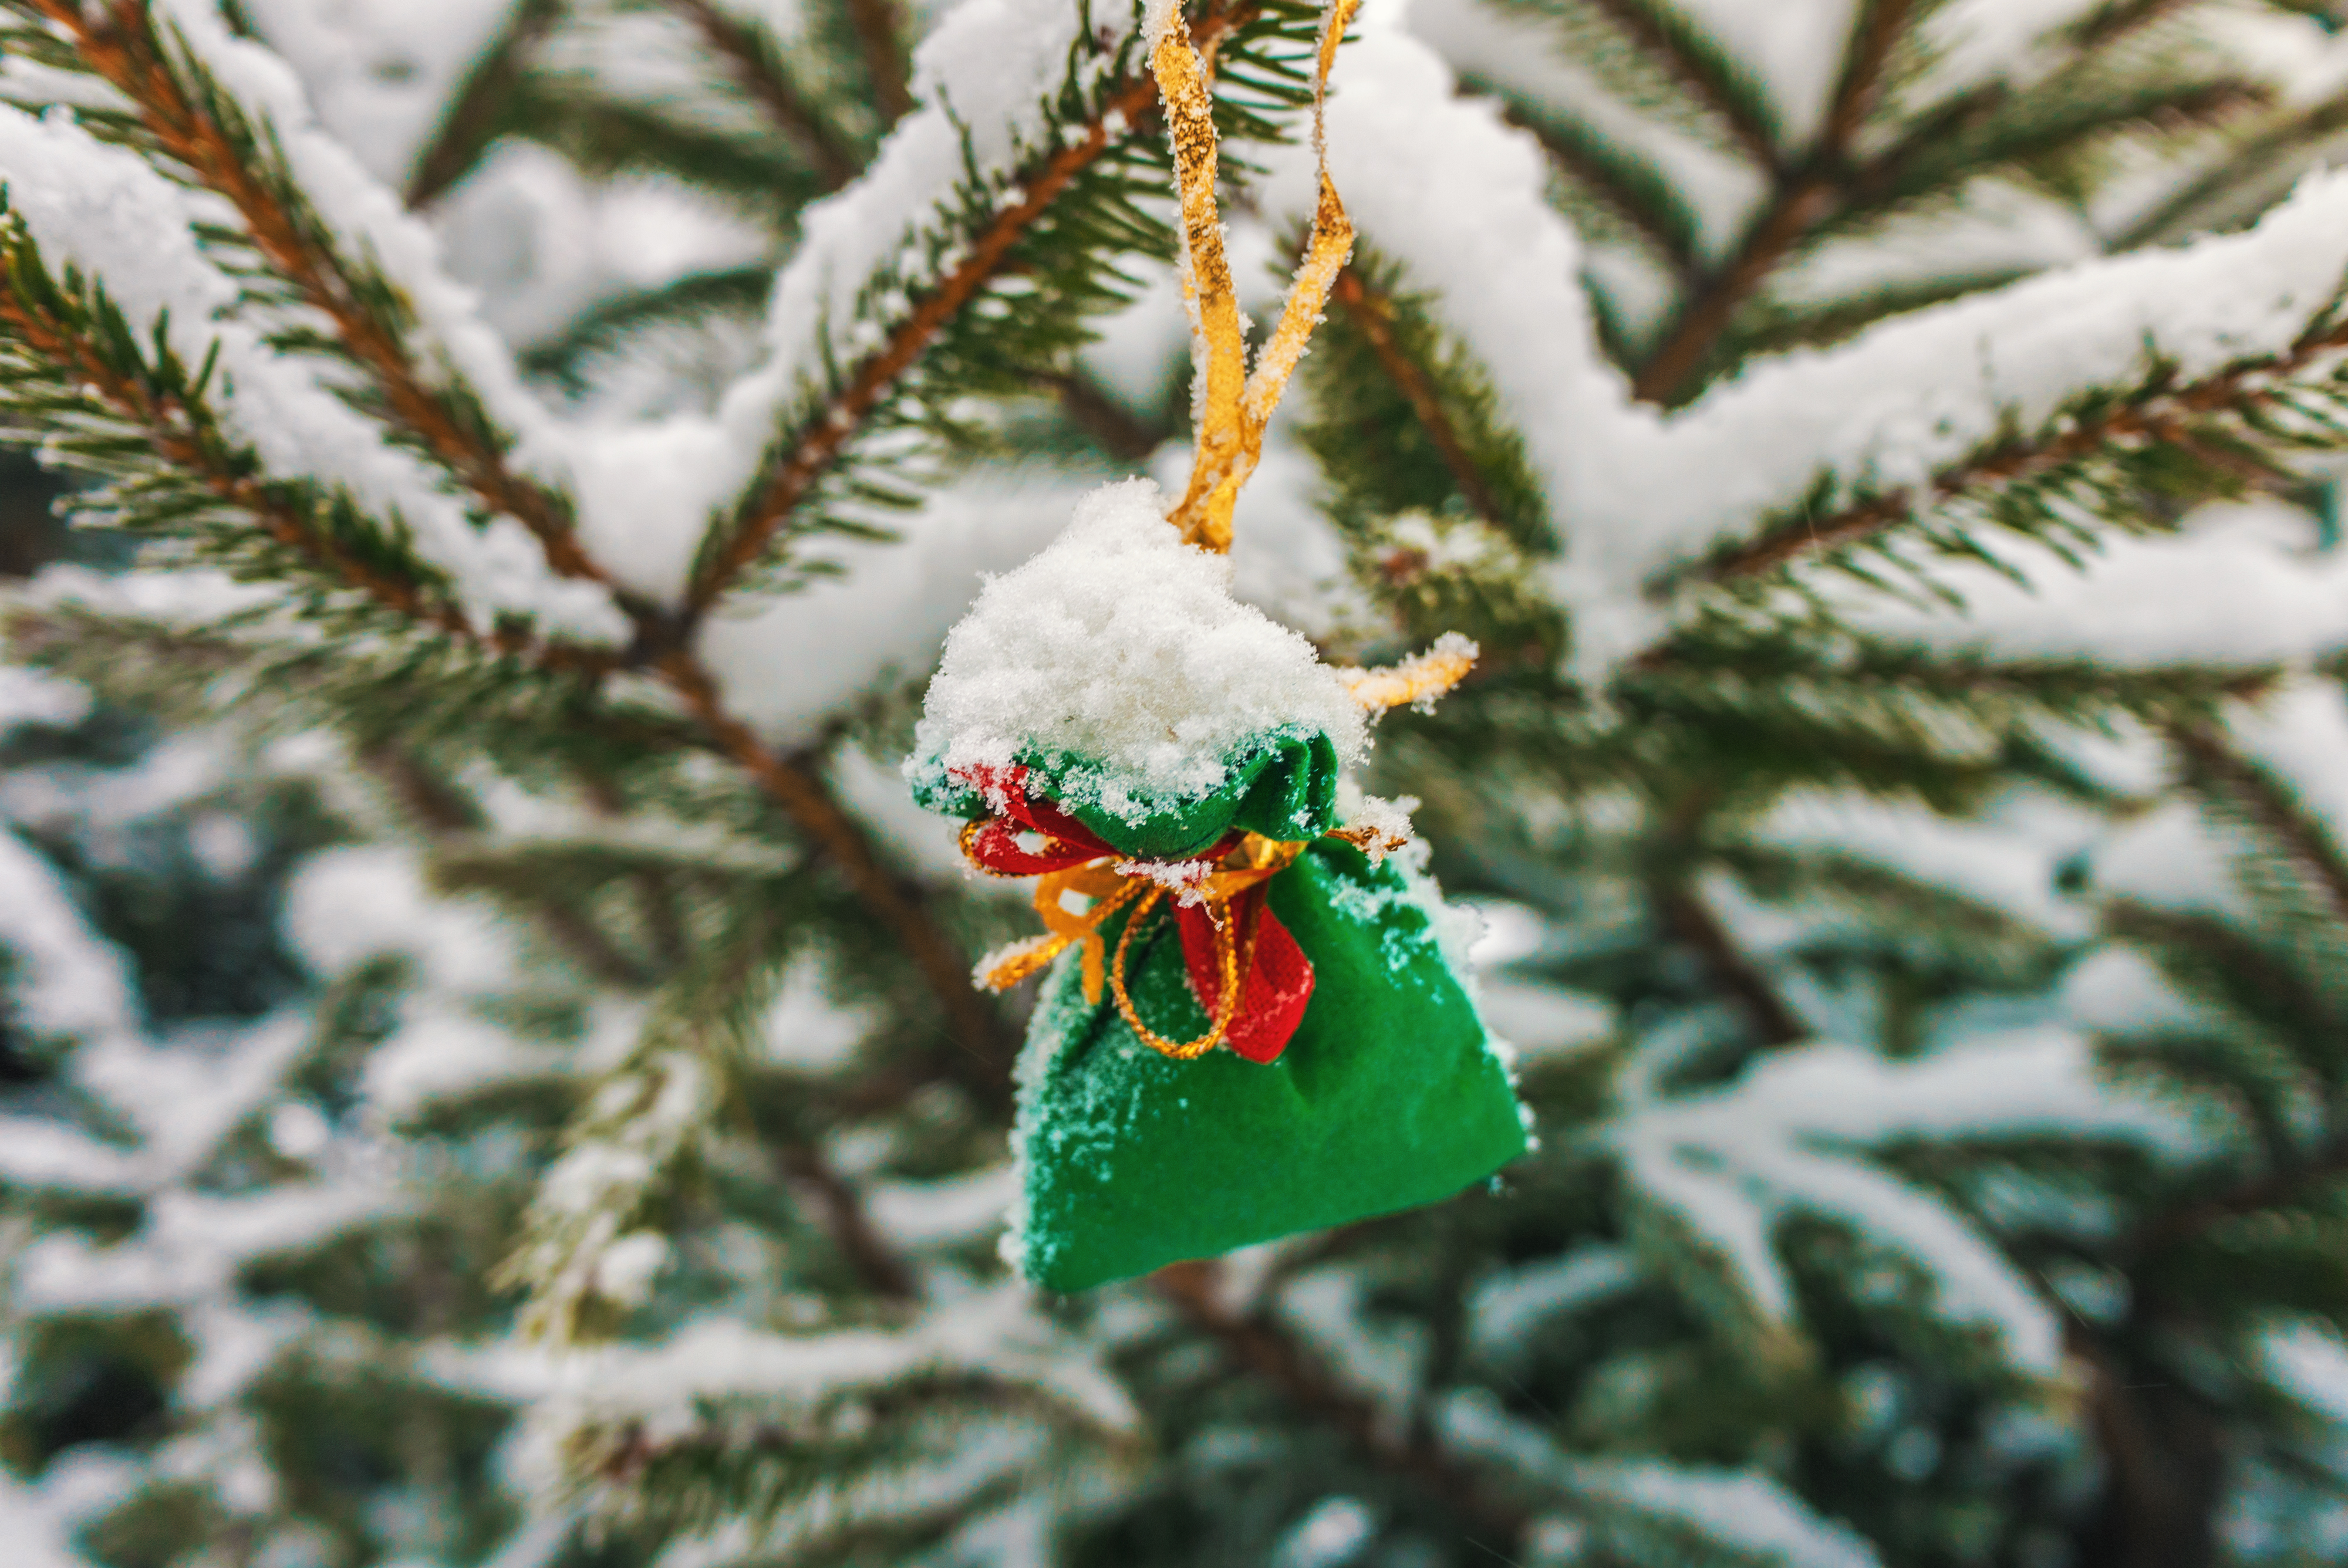
image, branch, winter, twig, freezing, snow, woody plant, botany, evergreen, invertebrate, photography, frost, macro photography, close up, pine family, plant stem, conifer, precipitation, insect, fir, cypress family, arthropod, pine